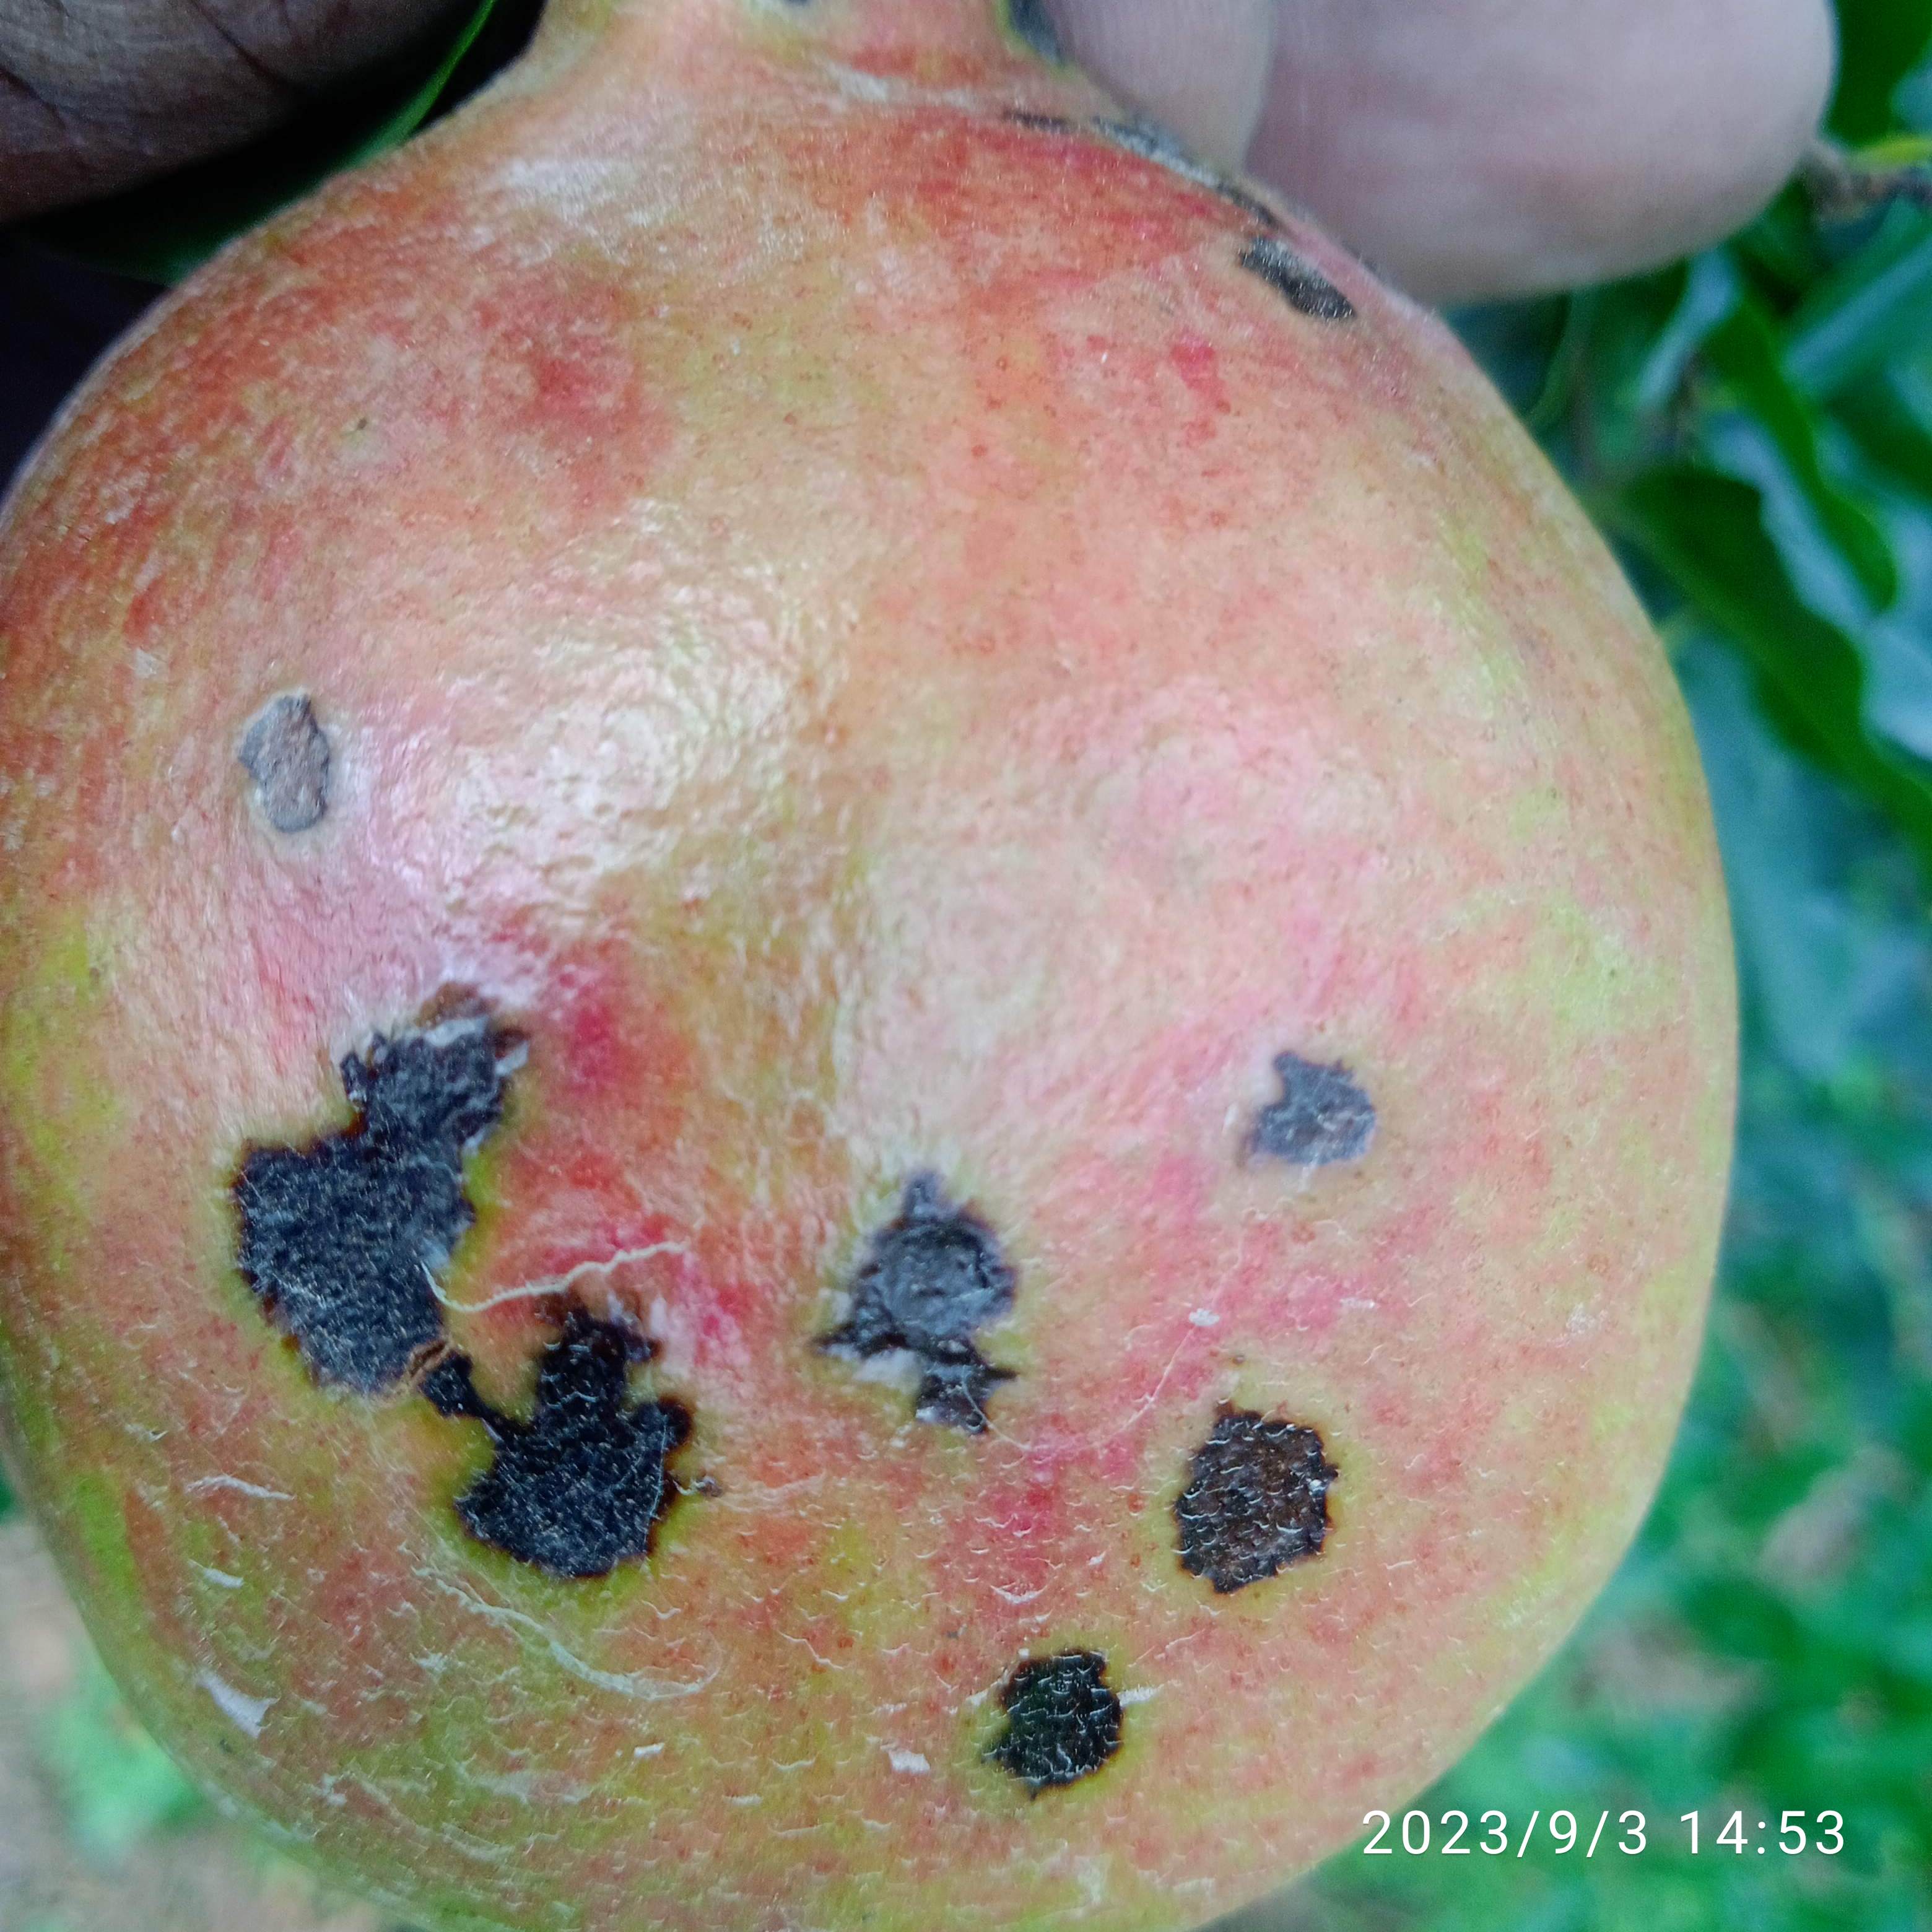
Label: Anthracnose